Calgary

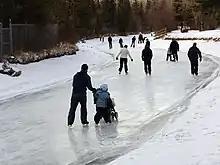
Ice skating on the frozen stream in Bowness Park. Winters in Calgary are cold and dry, with temperatures dropping below .

Calgary is in southern Alberta and also next to the Rocky Mountains, lying in the transition zone between the Canadian Rockies Foothills and the Canadian Prairies. The city lies within the foothills of the Parkland Natural Region and the Grasslands Natural Region. Downtown Calgary is about above sea level, and the airport is . In 2016, the city covered a land area of .